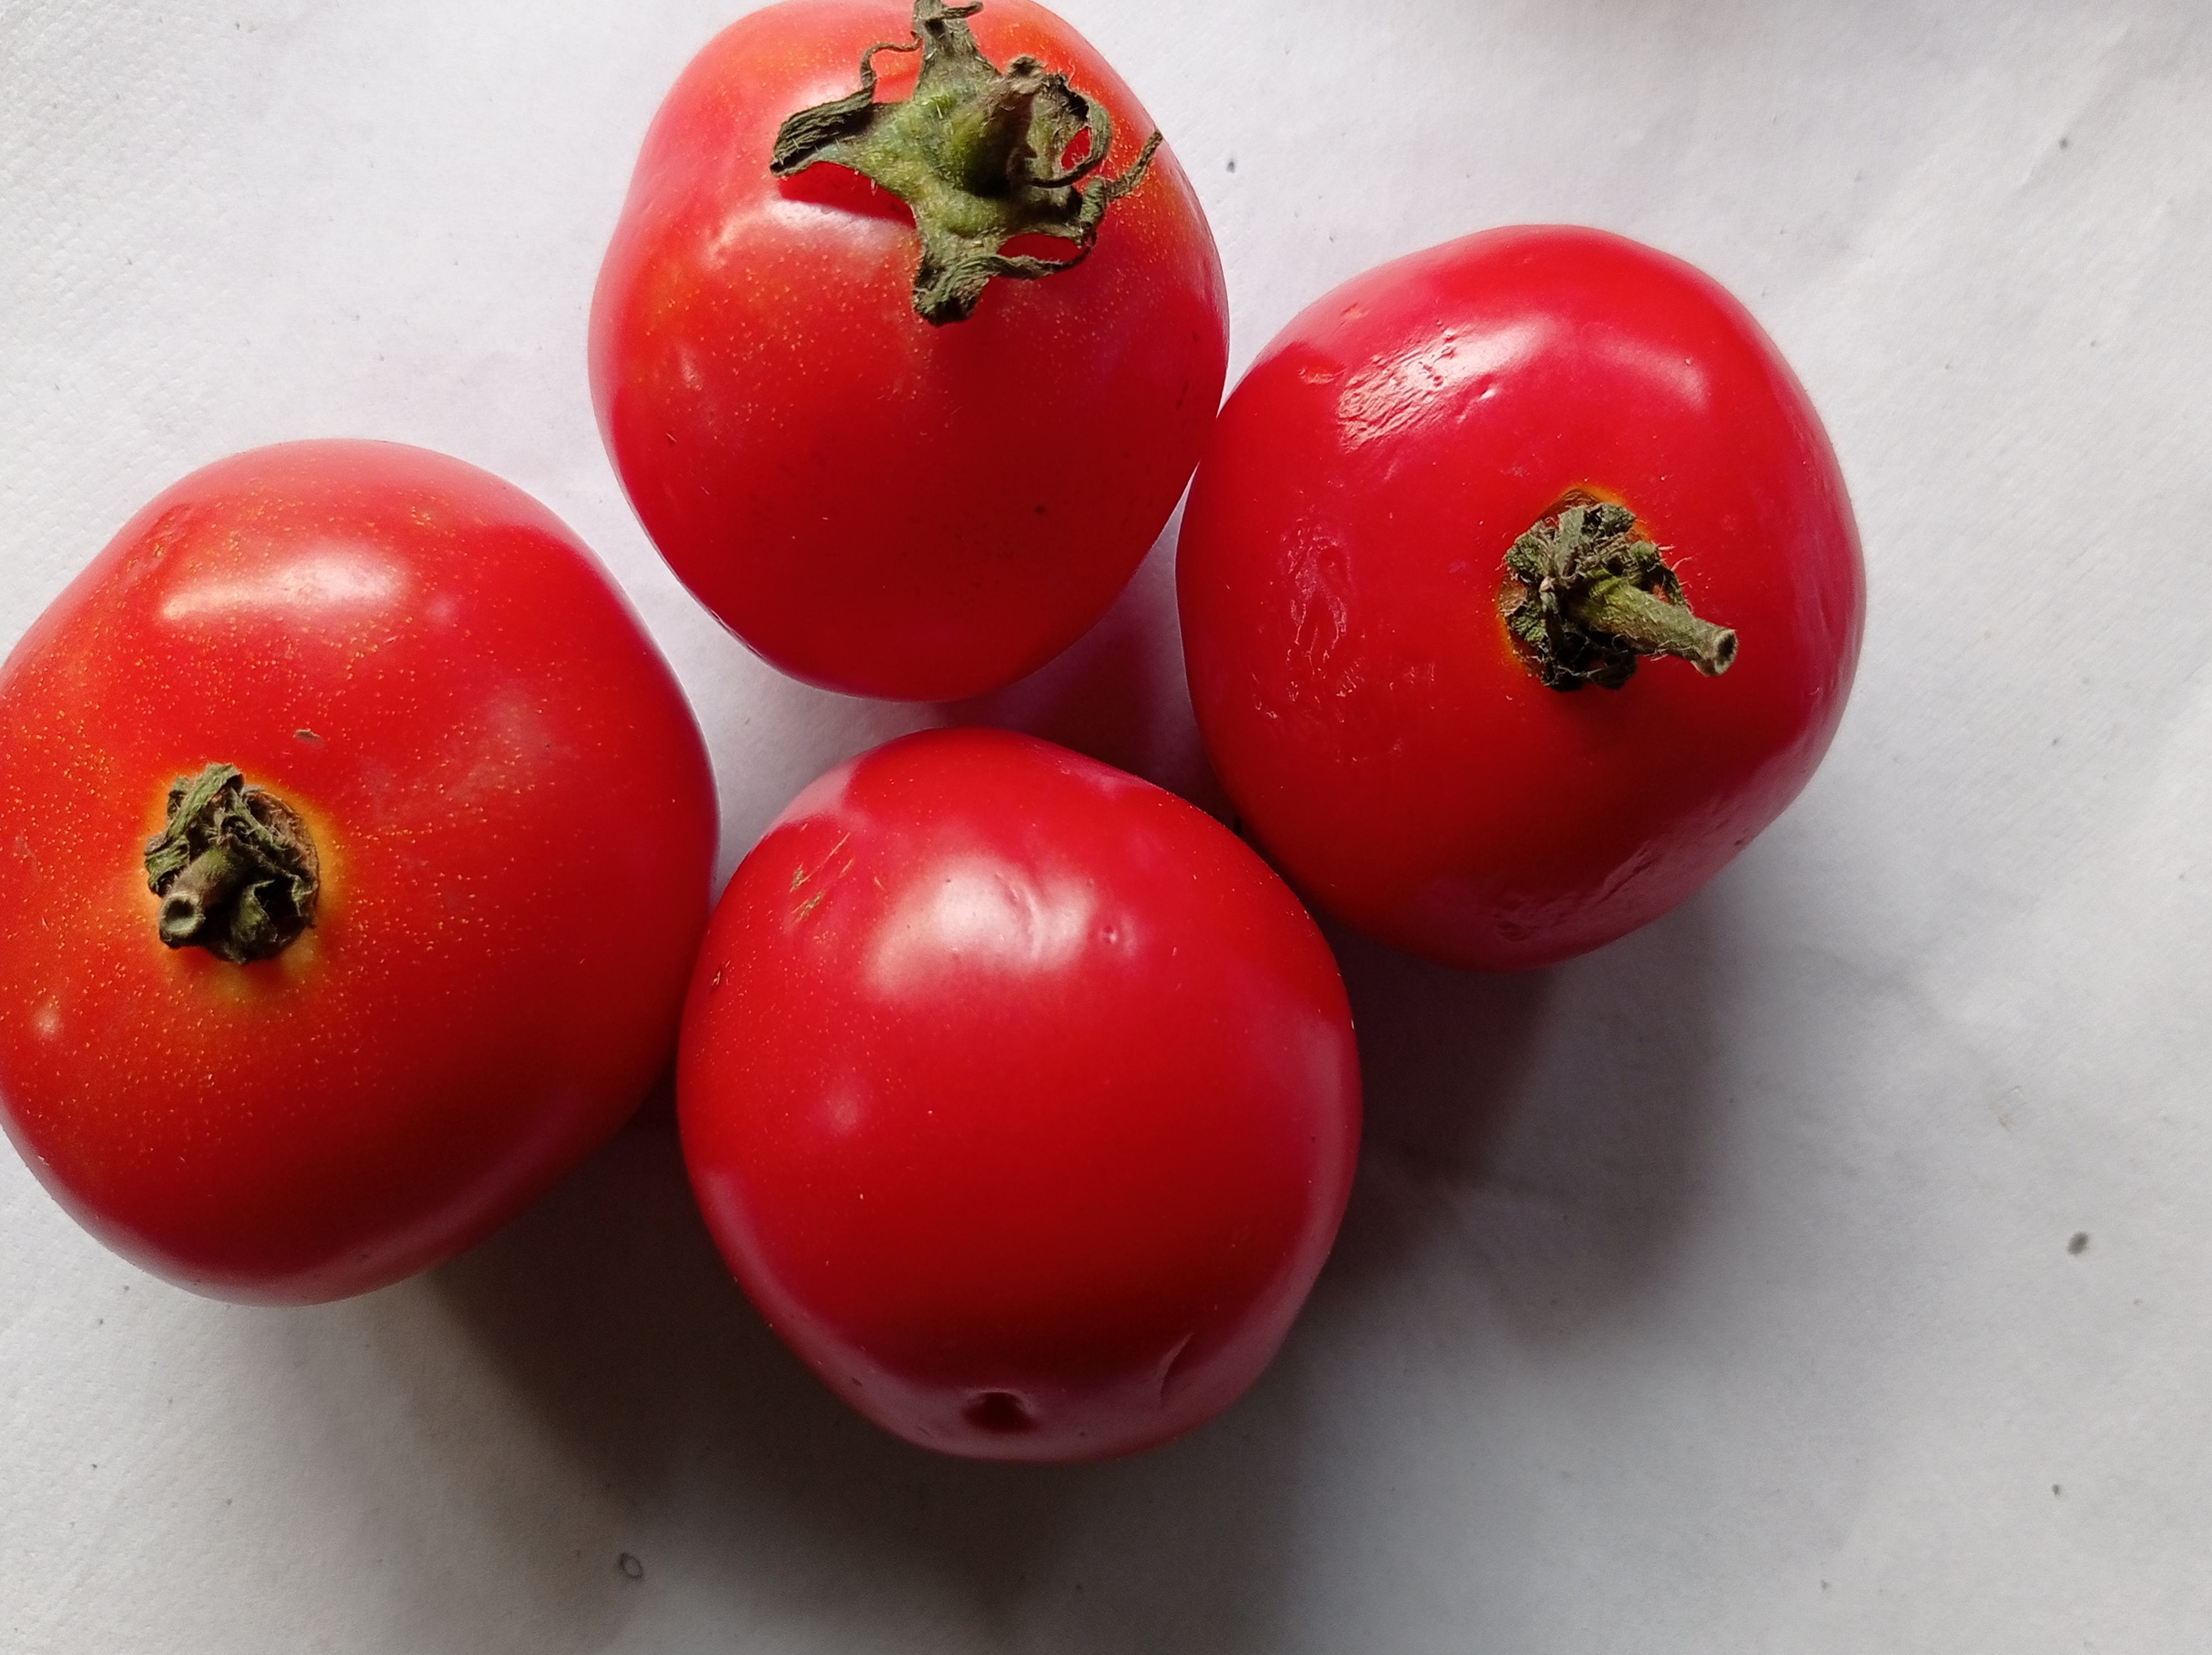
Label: Fresh